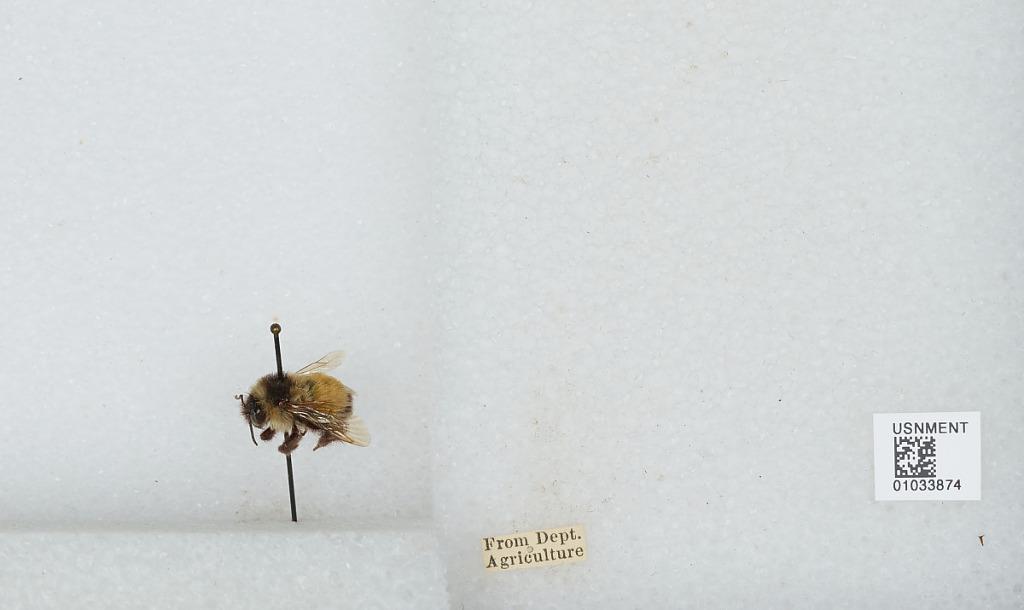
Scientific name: Bombus (Pyrobombus) ternarius Say